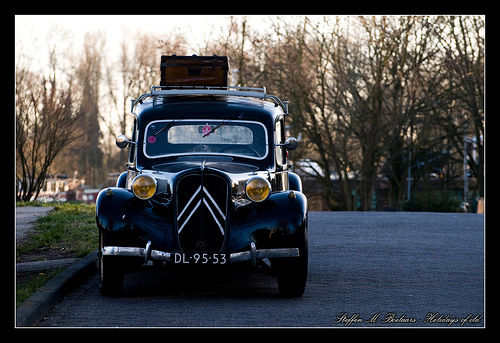
A old fashion truck sitting on the side of road.